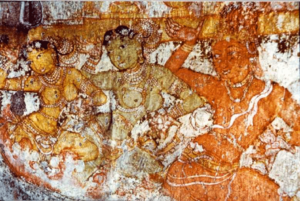
Malerkunst i Indien / Vægmaleri / Chola fresker fra Tamil Nadu, fra det 9. århundrede til det 13. århundrede
Chola Fresker med dansende kvinder. Brihadisvara Templet c. 1100
Malerkunst i Indien, der først og fremmest er inspireret af religioner og styret af præcise tekster, giver praktisk taget kun lidt plads til kreativitet. Kunstens væsentlige formål er at fremme adgang til det guddommelige. Viden om de unikke kvaliteter i indisk kunst skabes gennem forståelsen af filosofisk tænkning, den rige kulturelle, sociale og religiøse historie samt gennem det politiske perspektiv af kunstværkerne.